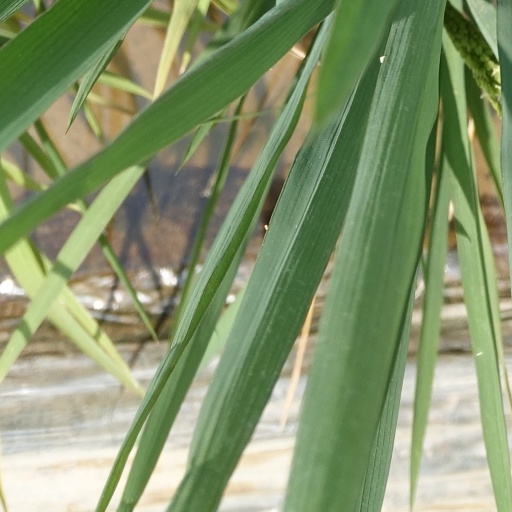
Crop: rice